Jonathan Mensah

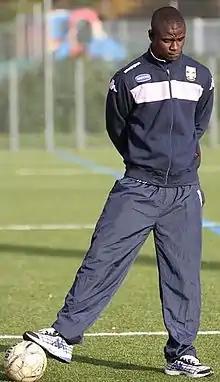
Jonathan was with Evian for all four top-flight seasons in the club's history

On 8 July 2011, Jonathan moved to newly promoted Ligue 1 side Evian, signing a four-year contract with the French club for an undisclosed fee. He made his club debut on 21 September, going the full ninety minutes in a 2–0 defeat away to Marseille. However, Jonathan did not play again on the season, as he aggravated a thigh injury while on international duty and remained on the sidelines until August 2012.